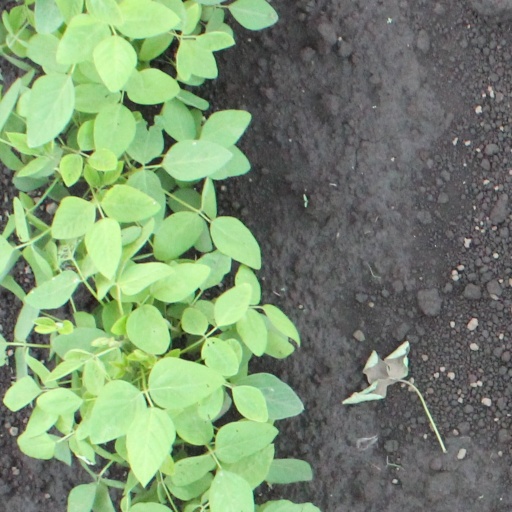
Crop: soybean